Medical and Chirurgical Society of London

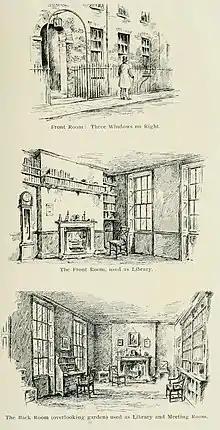
Initial premises of the Society, 1805–1810, in 2 Verulam Buildings, Gray's Inn.

The RMCS was founded in 1805 as the Medical and Chirurgical Society of London, by 26 medical men who left the Medical Society of London (founded 1773) in reaction to the autocratic style of its president, James Sims. Among its founders there were William Saunders (1743–1817), its first president; John Yelloly (1774–1842), Sir Astley Cooper (1768–1841), the first treasurer; Alexander Marcet (1770–1822) and Peter Mark Roget (1779–1869).